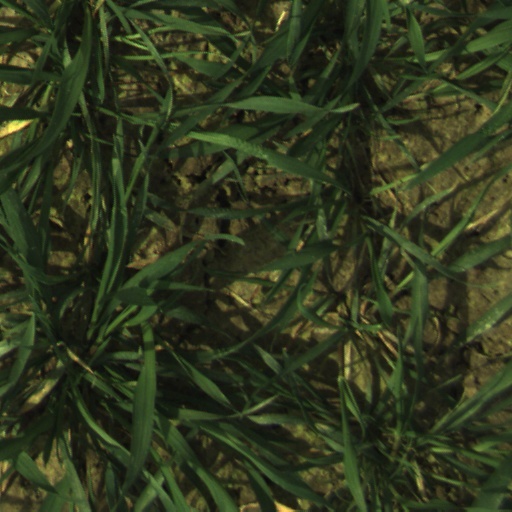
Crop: wheat